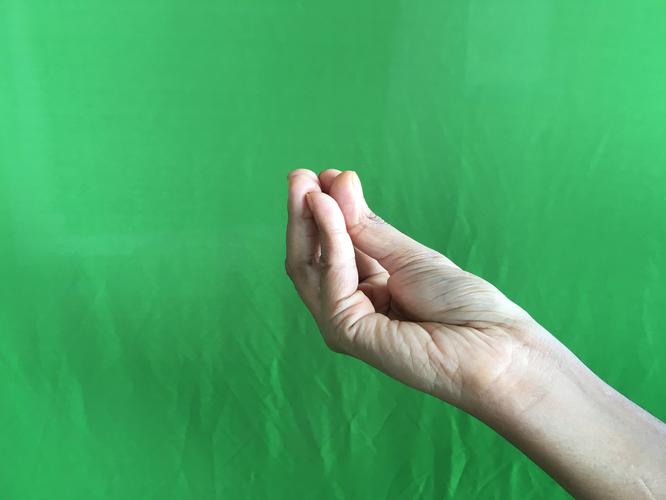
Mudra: Mukulam
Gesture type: single_hand